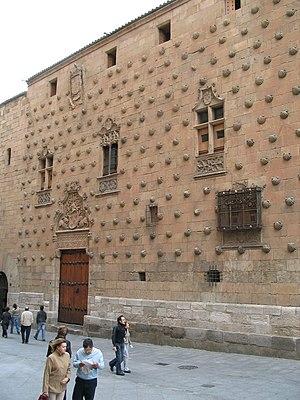
Maud de Belleroche est le nom de convenance d'une actrice, femme de lettres et journaliste française née Madeleine Sacquard le 26 août 1922 à Paris 17ᵉ et morte le 19 février 2017 à Villerville.
Francisco Maldonado, né à Salamanque en 1480 et mort le 24 avril 1521 à Villalar, est capitaine de Salamanque dans la guerre des Communautés de Castille.
Le style plateresque est un style architectural de transition entre l'art gothique et la Renaissance. Il s'est tout particulièrement développé en Espagne, de la fin du XVᵉ jusqu'à la fin du XVIᵉ siècle. On distingue deux phases, la première, de 1480 à 1520, souvent appelée « gothique isabélin », et la deuxième, de 1520 à 1560, qualifiée de « Renaissance plateresque ». Ce style gothique a ses caractéristiques propres et originales, qui le distinguent d'autres formes de gothique tardif ou d'art renaissant.
La Casa de las Conchas de Salamanque, la Maison aux coquillages en français, est un édifice de style gothique avec des éléments plateresques. Sa construction commence en 1493. L’intérieur est remarquable par sa cour aux arcs à lignes mixtes, l’escalier et les plafonds à caissons. Au cours de l’histoire, le bâtiment a subi d’importantes modifications et restaurations. Il héberge actuellement une bibliothèque publique d’État.